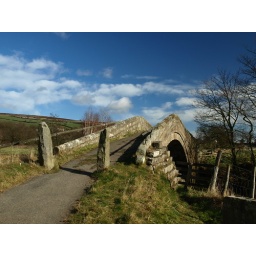
a 14th century packhorse bridge over the river esk now closed to cars i used to drive over it